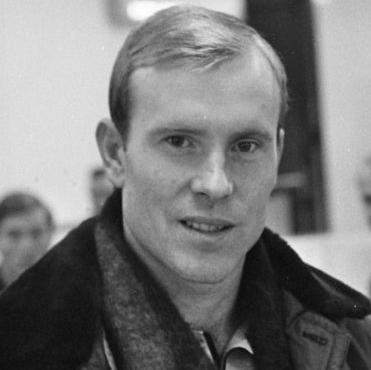
Age: 26